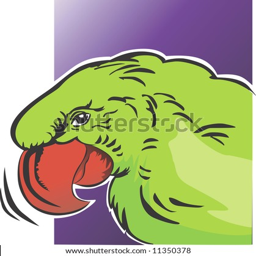
illustration of a parrot with sharp beaks